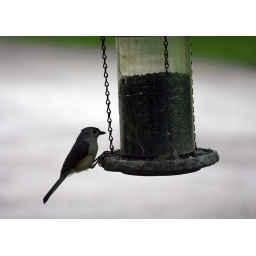
This was shot in our bird feeder at home. I love how close birds fly to our windows.